Richard Barry, 7th Earl of Barrymore

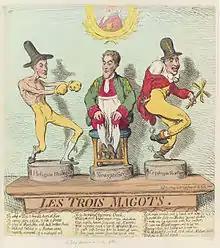
Richard "Hellgate" Barry and his brothers Augustus "Newgate" Barry and Henry "Cripplegate" Barry in a 1791 caricature by James Gillray. The Prince of Wales is portrayed in the background.

Richard Barry, 7th Earl of Barrymore (14 August 1769 – 6 March 1793) was an English nobleman of Irish heritage, as well as an infamous rake, gambler, sportsman, theatrical enthusiast and womanizer.